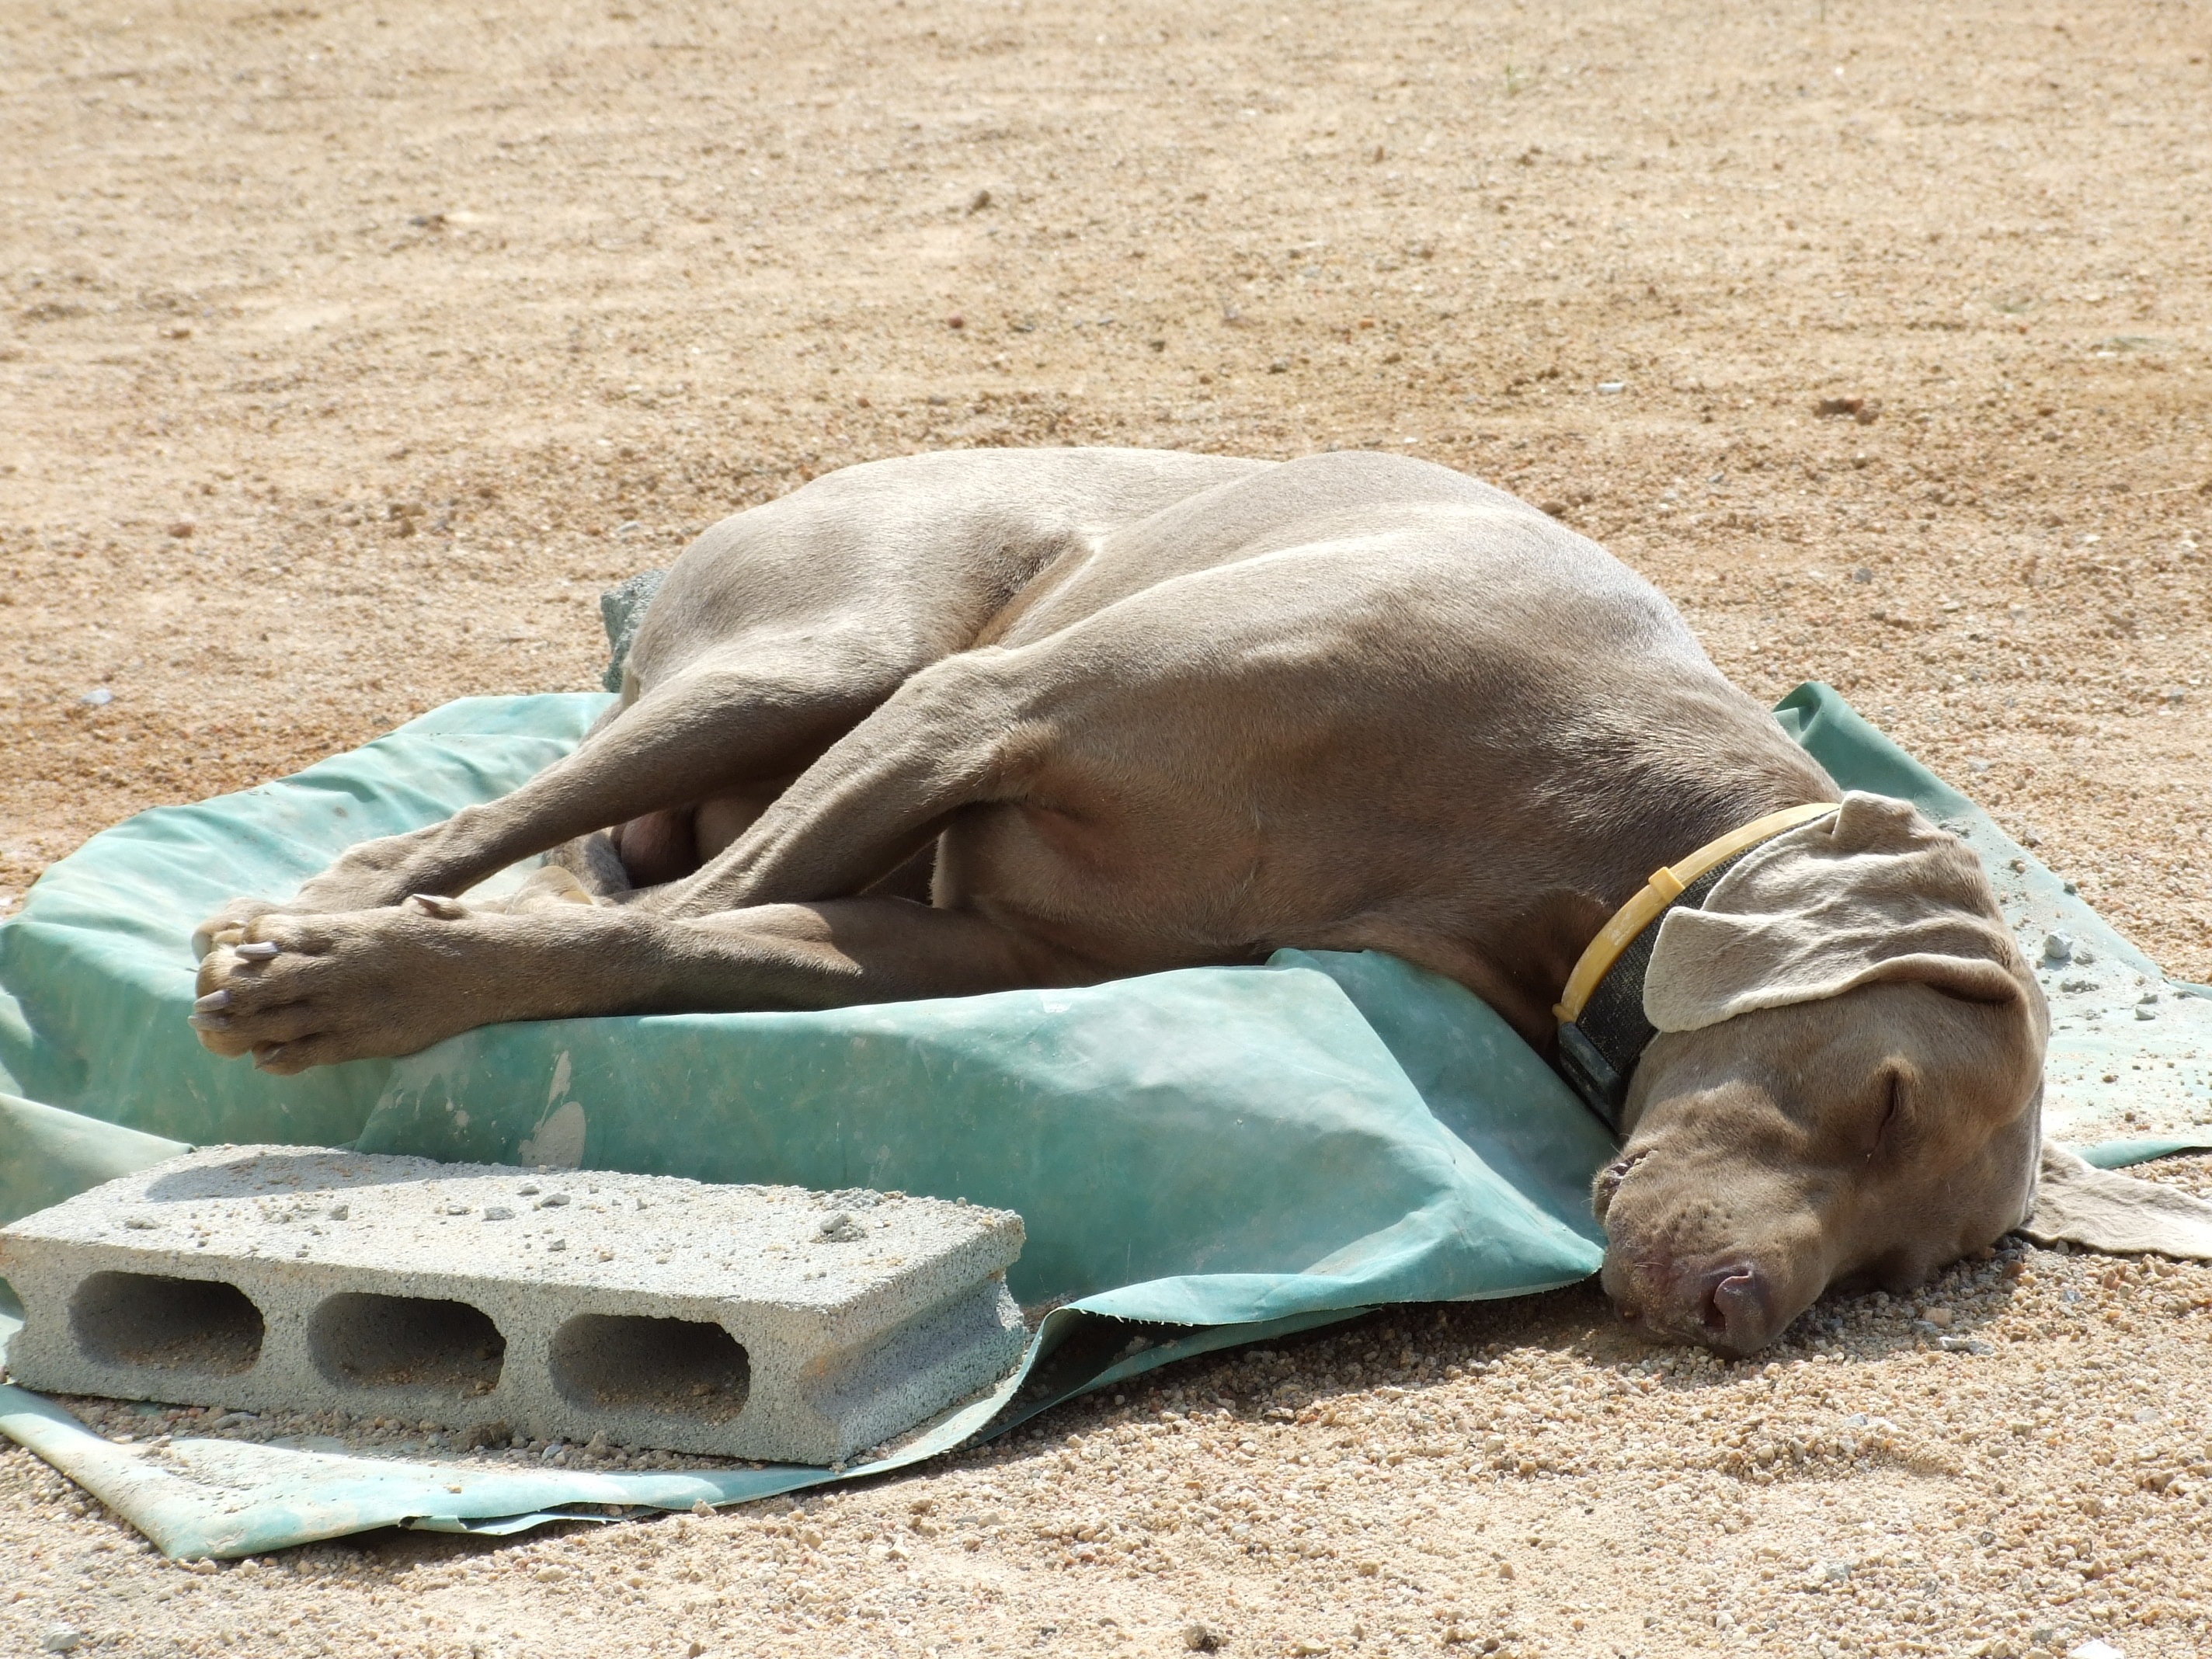
dog, animal, mammal, rest, weimaraner, sleep, seals, lazing around, animal sports